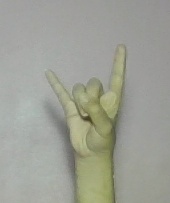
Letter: la